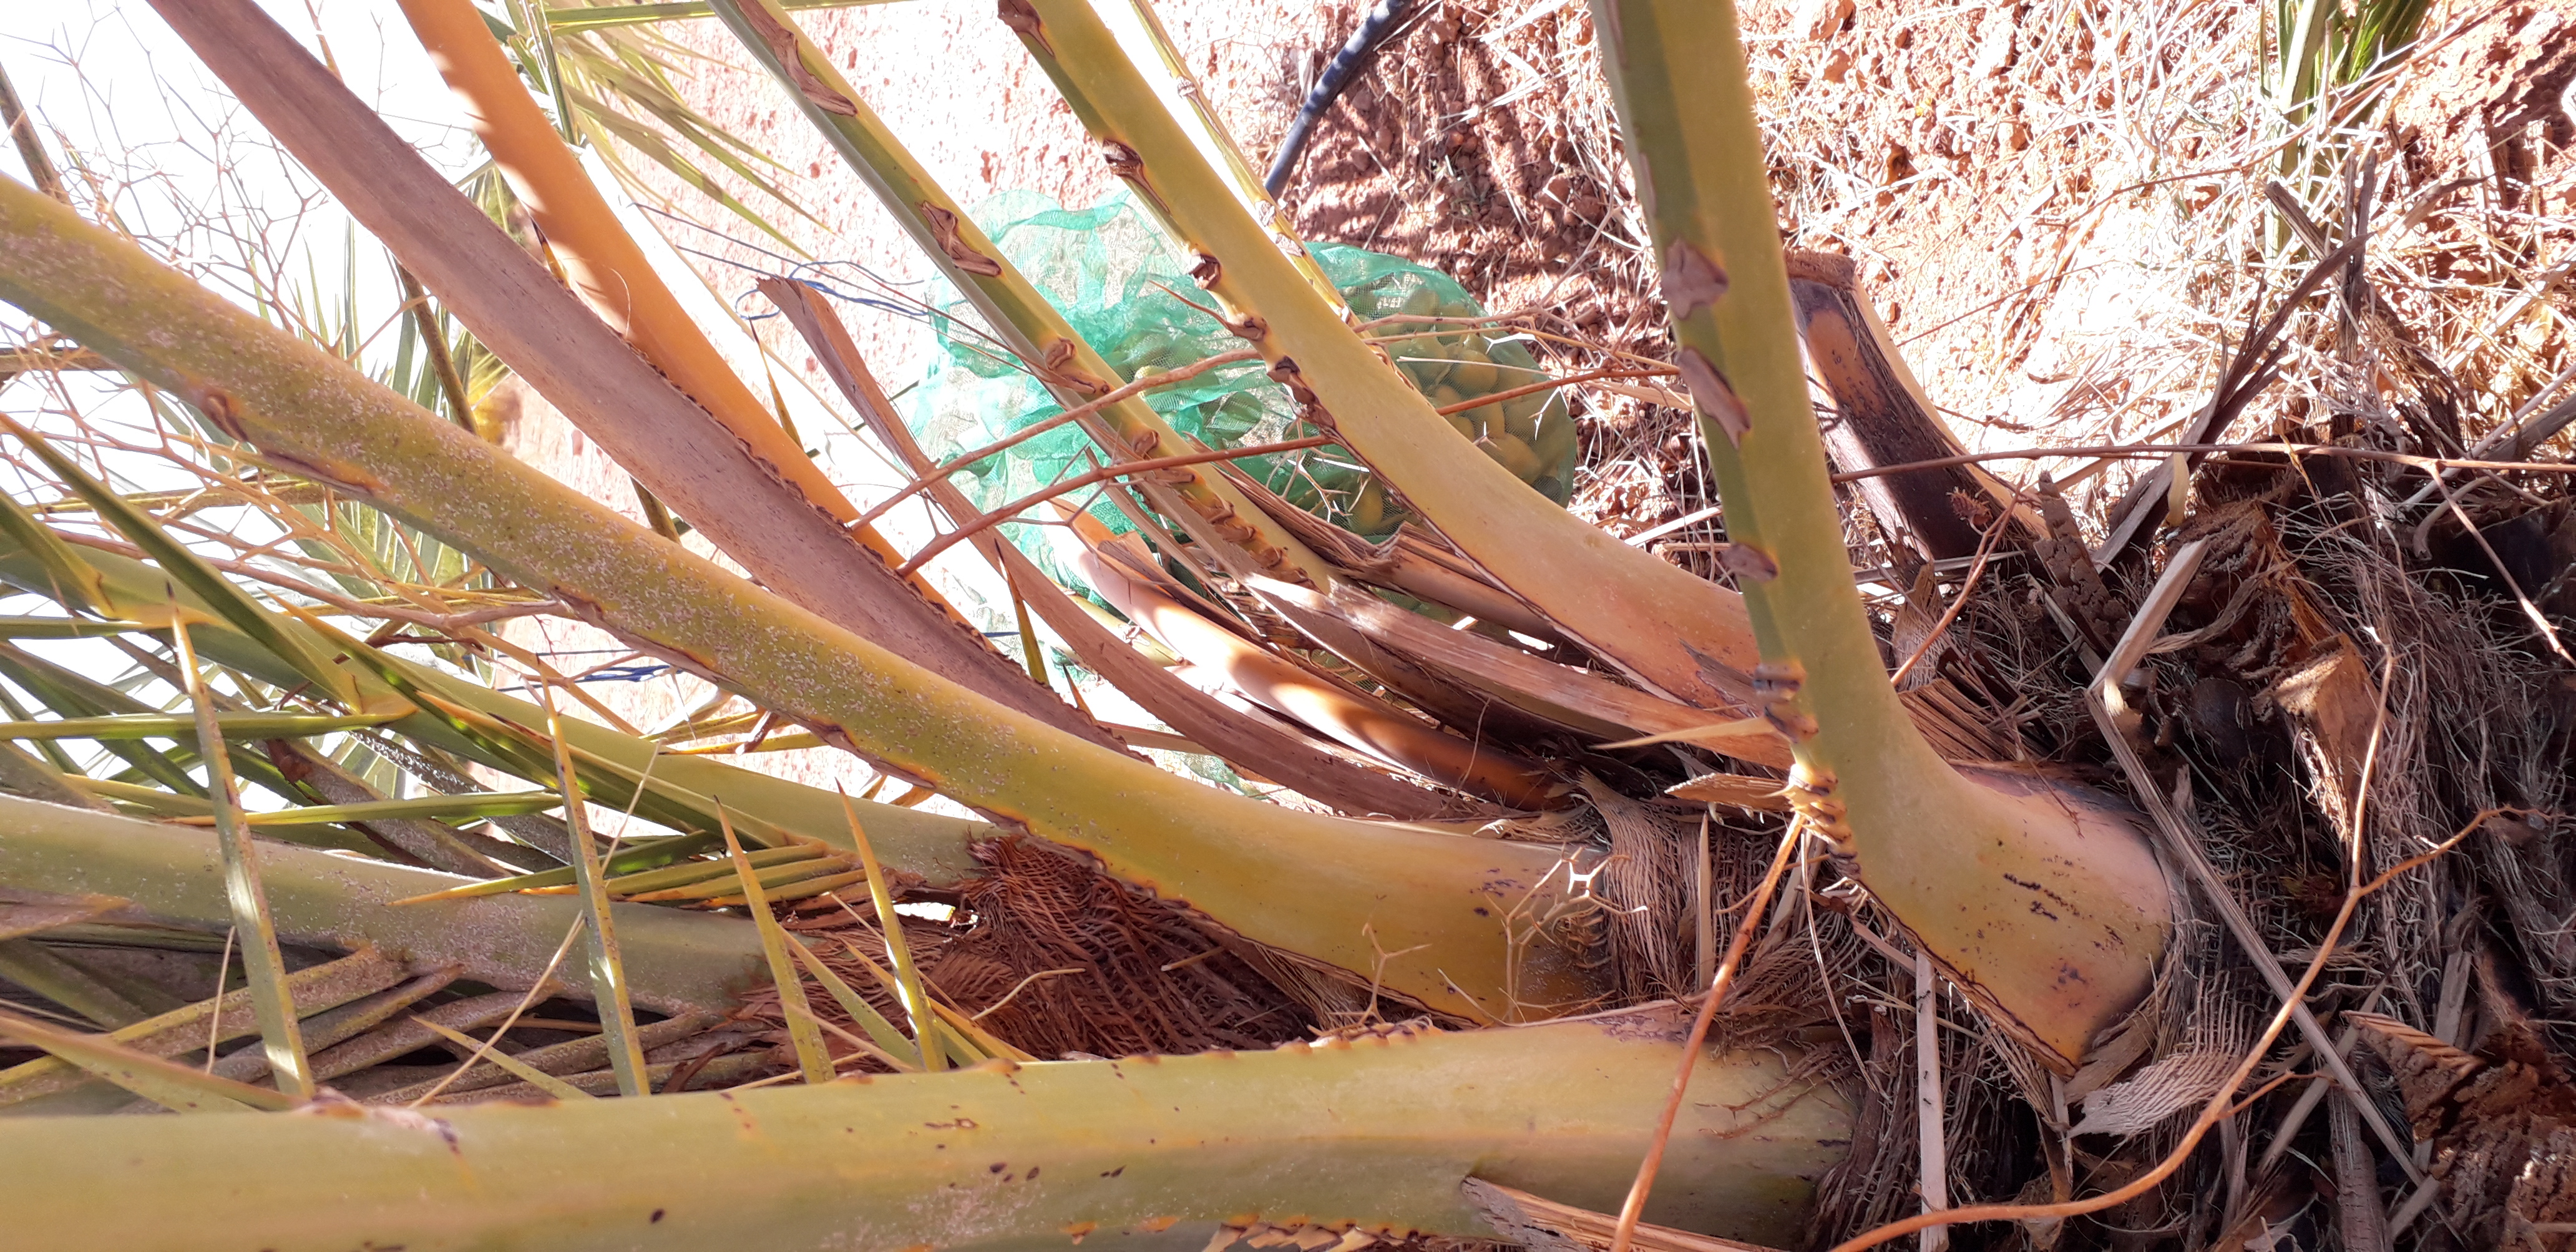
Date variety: Boufagous